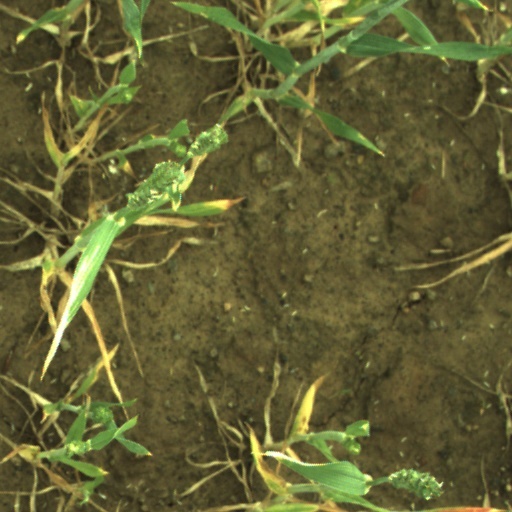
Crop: wheat